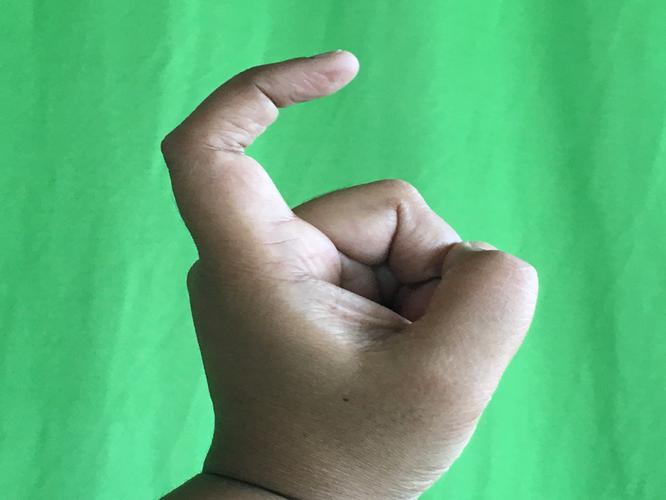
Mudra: Tamarachudam
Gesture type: single_hand